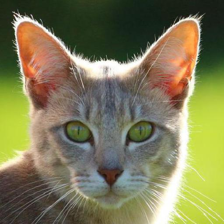
Label: animals